Kyle Eckel

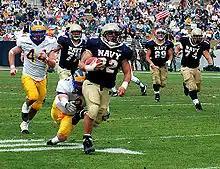
Eckel runs for a touchdown in Navy's homecoming game against Delaware in 2004

Eckel attended Holy Spirit School in South Philadelphia throughout elementary school, where he played baseball and basketball. He played football for St. Monica's School, as Holy Spirit didn't have a program. Changing parishes during eighth grade, Eckel was able to attend and graduate Holy Spirit while playing football for The Saint Denis Bulldogs of Havertown, Pennsylvania.